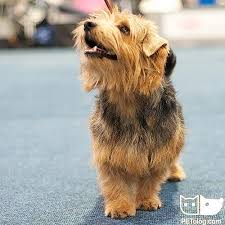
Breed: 203-n000027-Norfolk_terrier